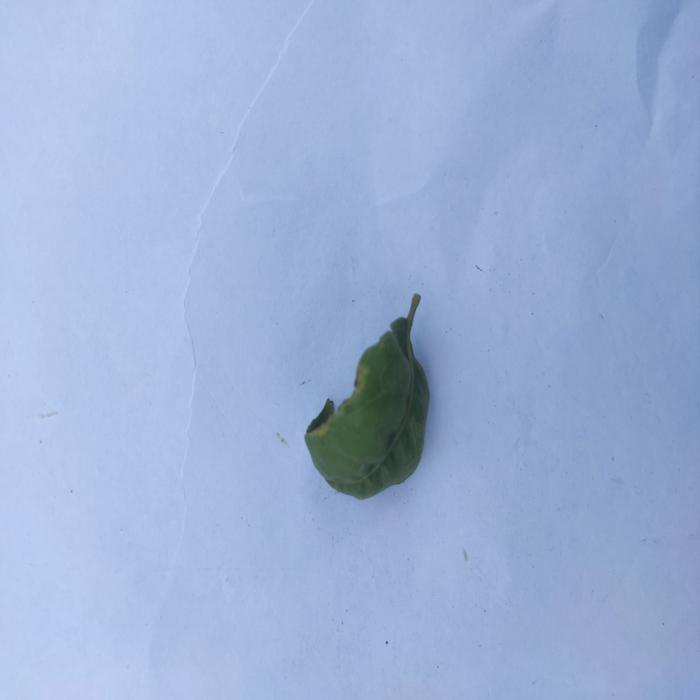
Crop: Aegle Marmelos
Leaf condition: Leaf_Curl